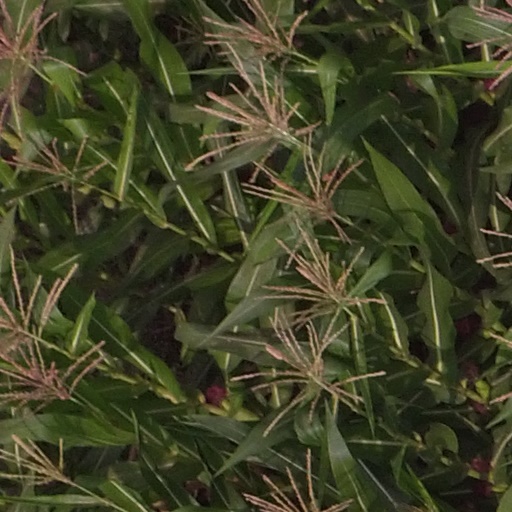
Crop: maize; corn